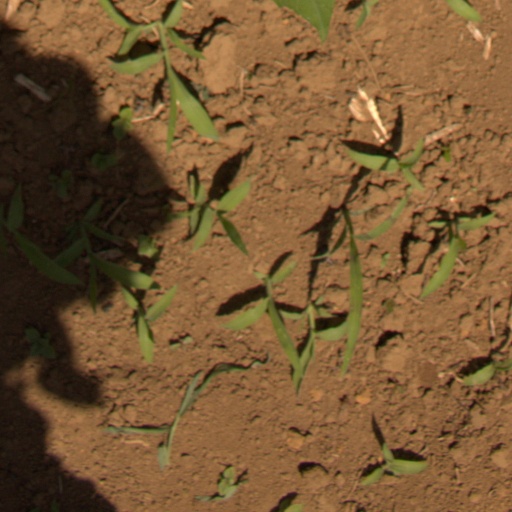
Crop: Jerusalem artichoke